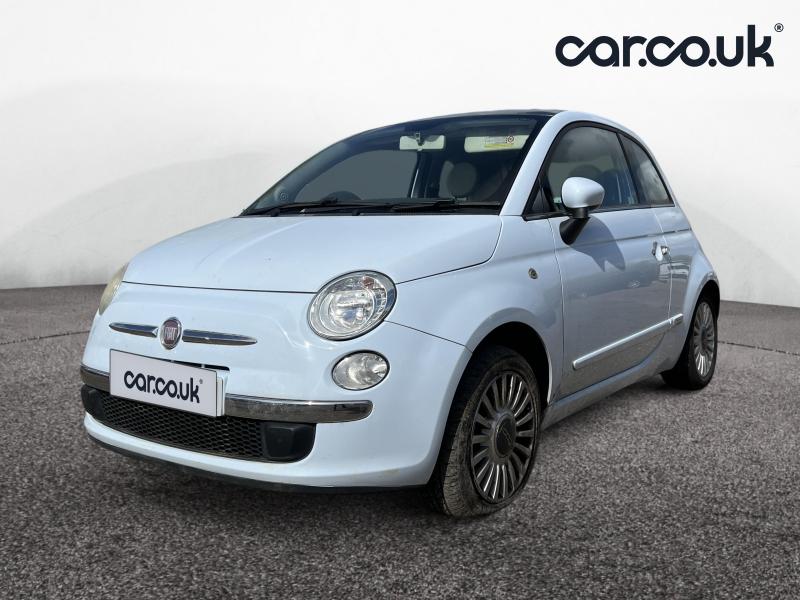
Aucun dommage détecté.
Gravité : aucun